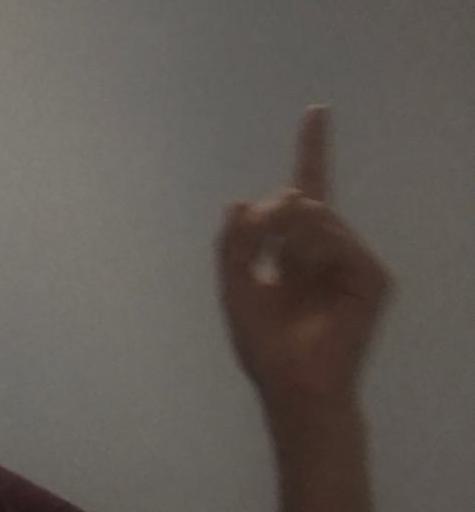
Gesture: one